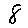
Label: 8